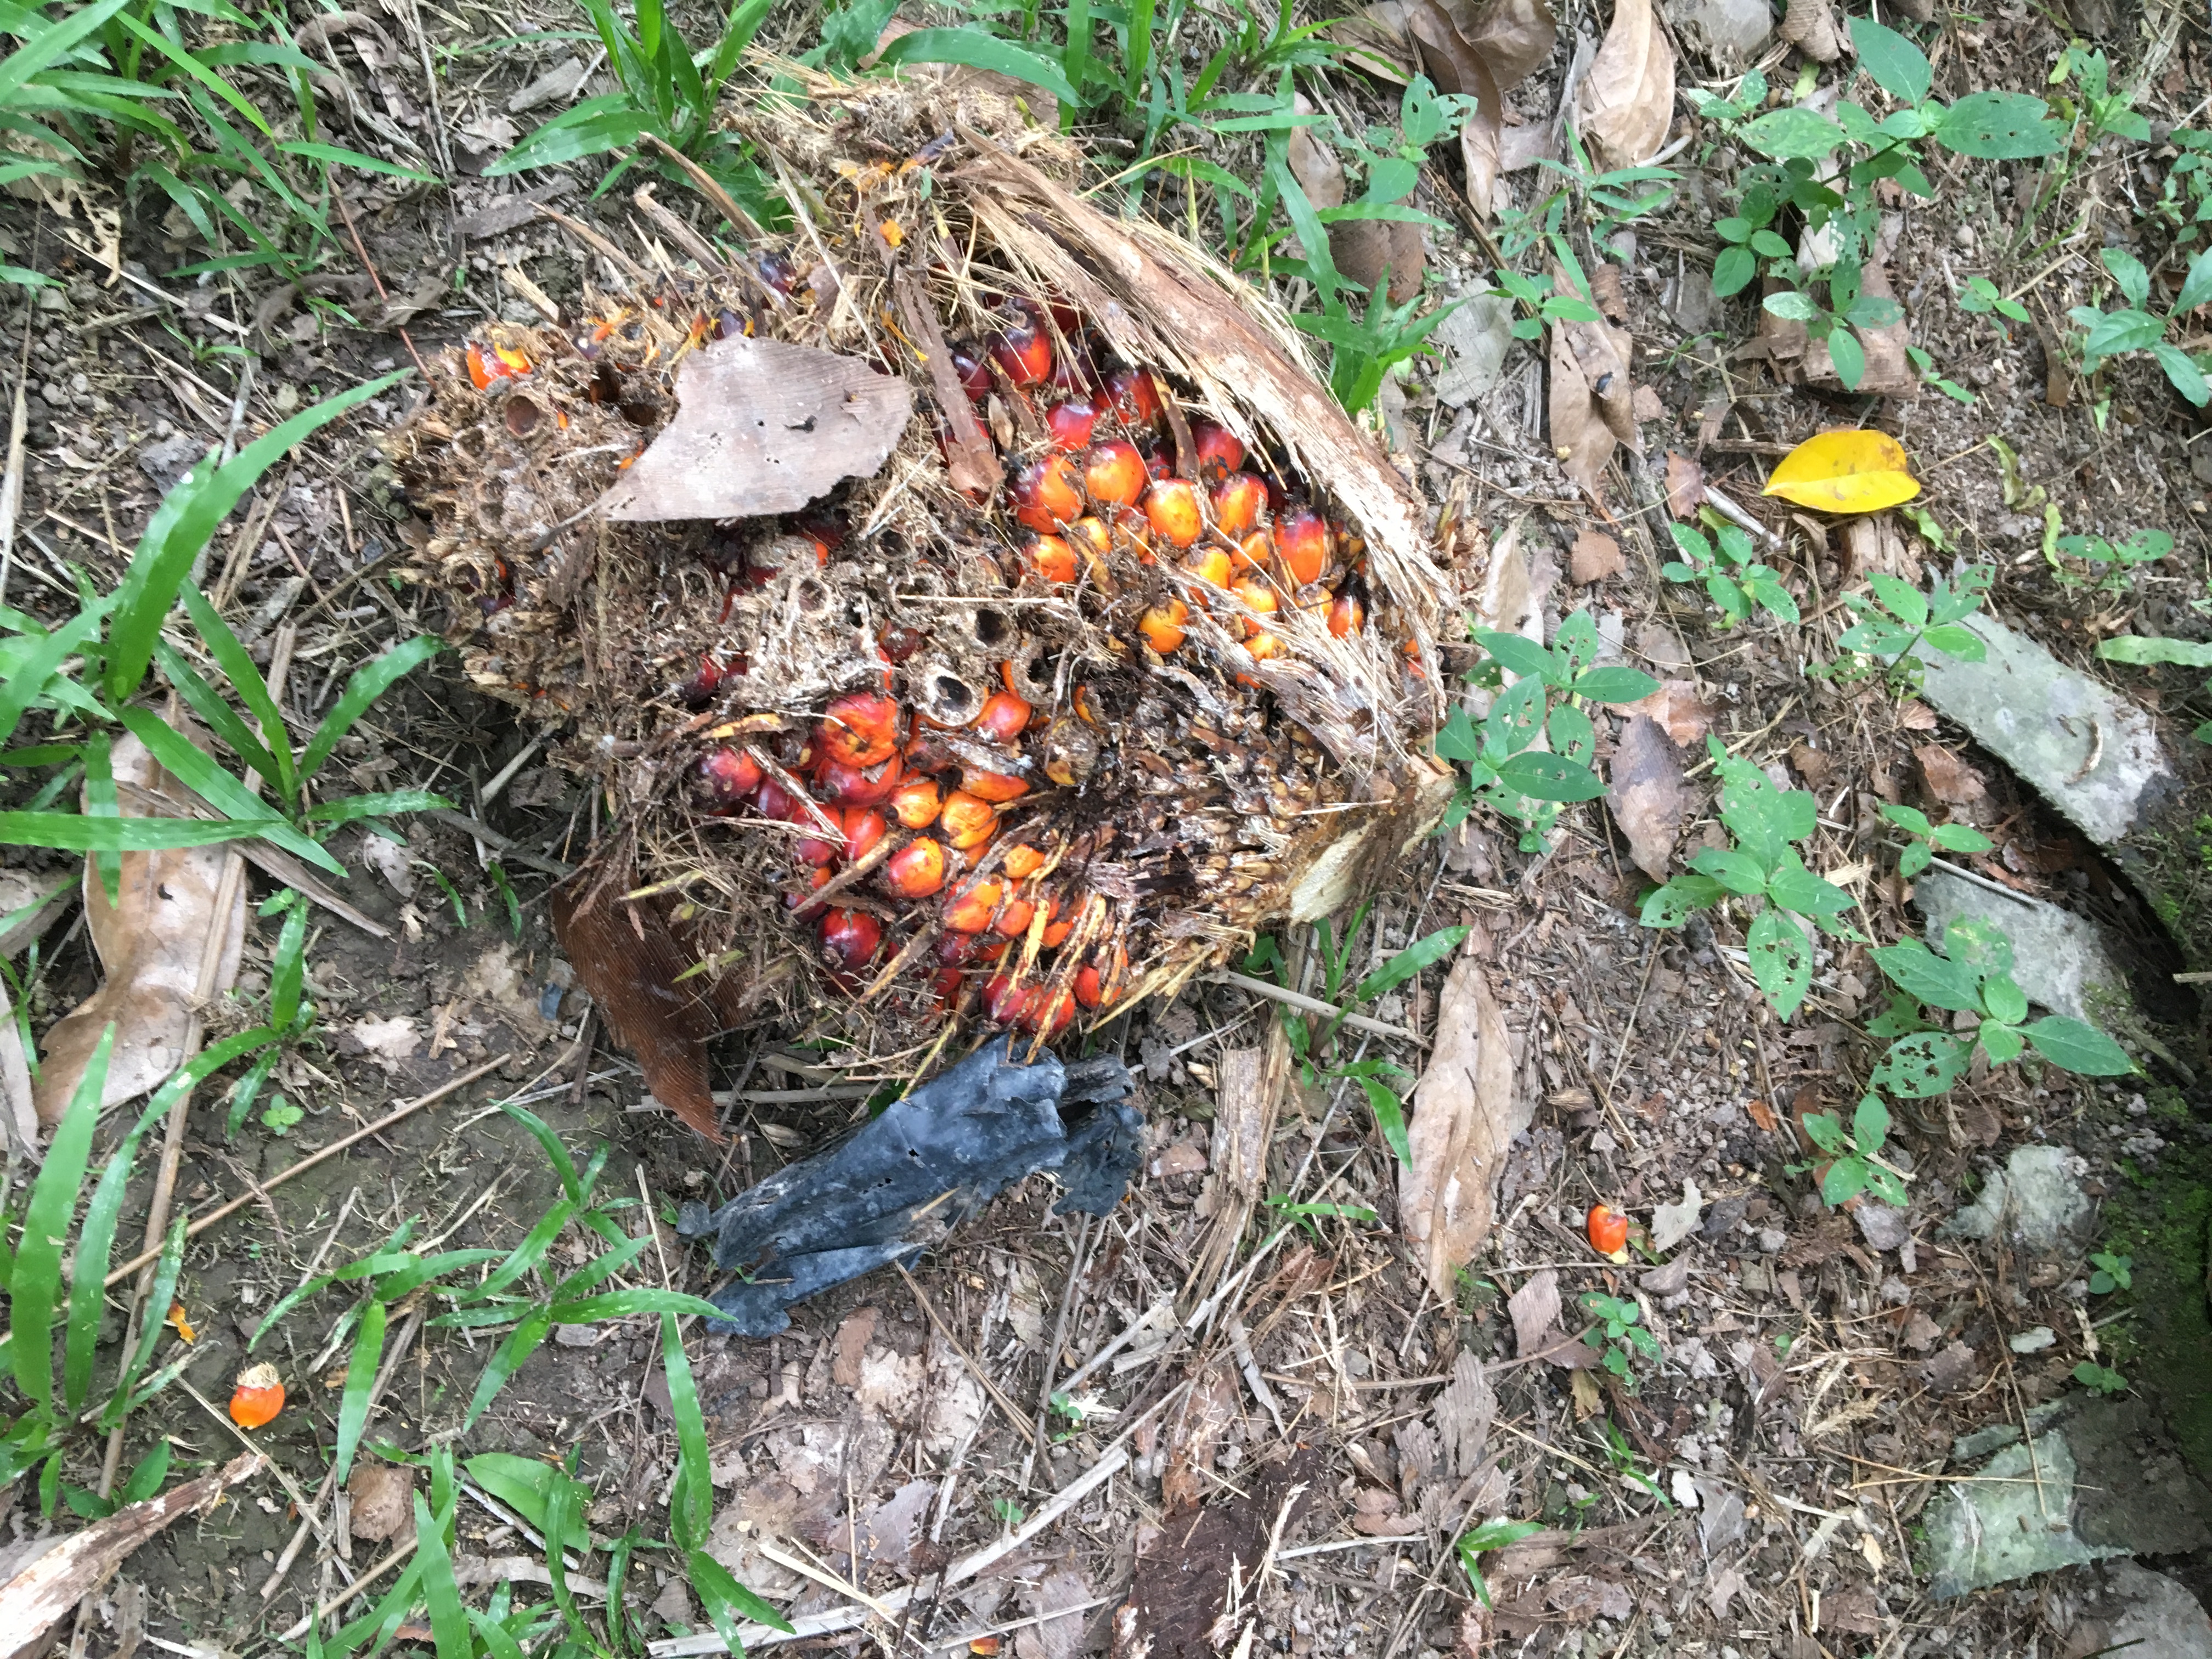
Ripeness: Overripe